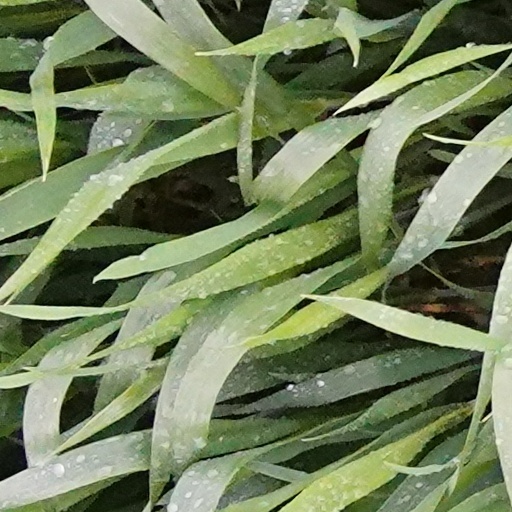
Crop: wheat